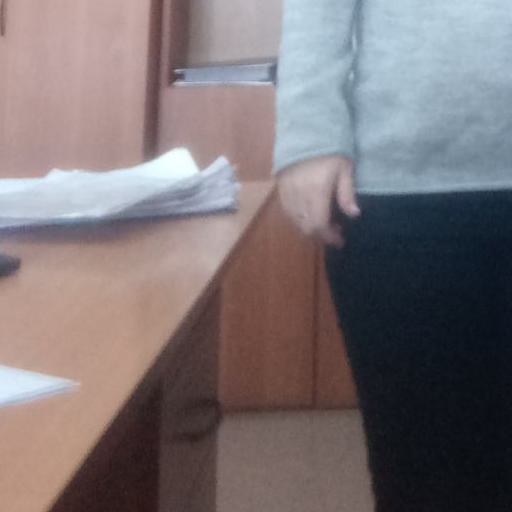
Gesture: no_gesture